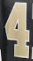
Number: 4